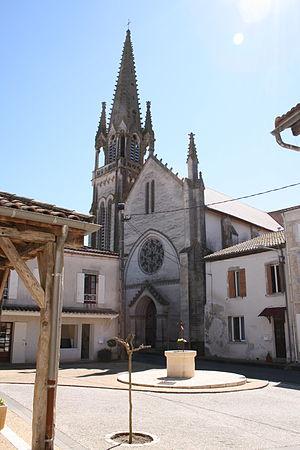
Puch-d'Agenais est une commune du Sud-Ouest de la France, située dans le département de Lot-et-Garonne, en région Nouvelle-Aquitaine.